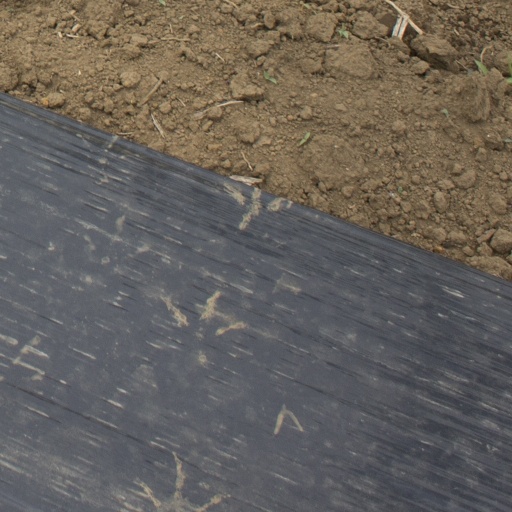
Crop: Jerusalem artichoke